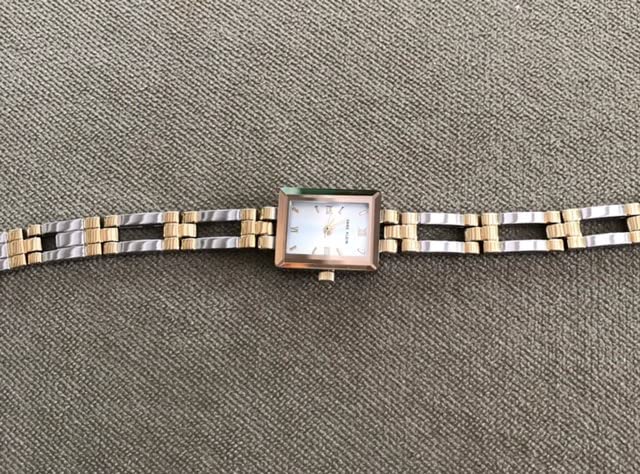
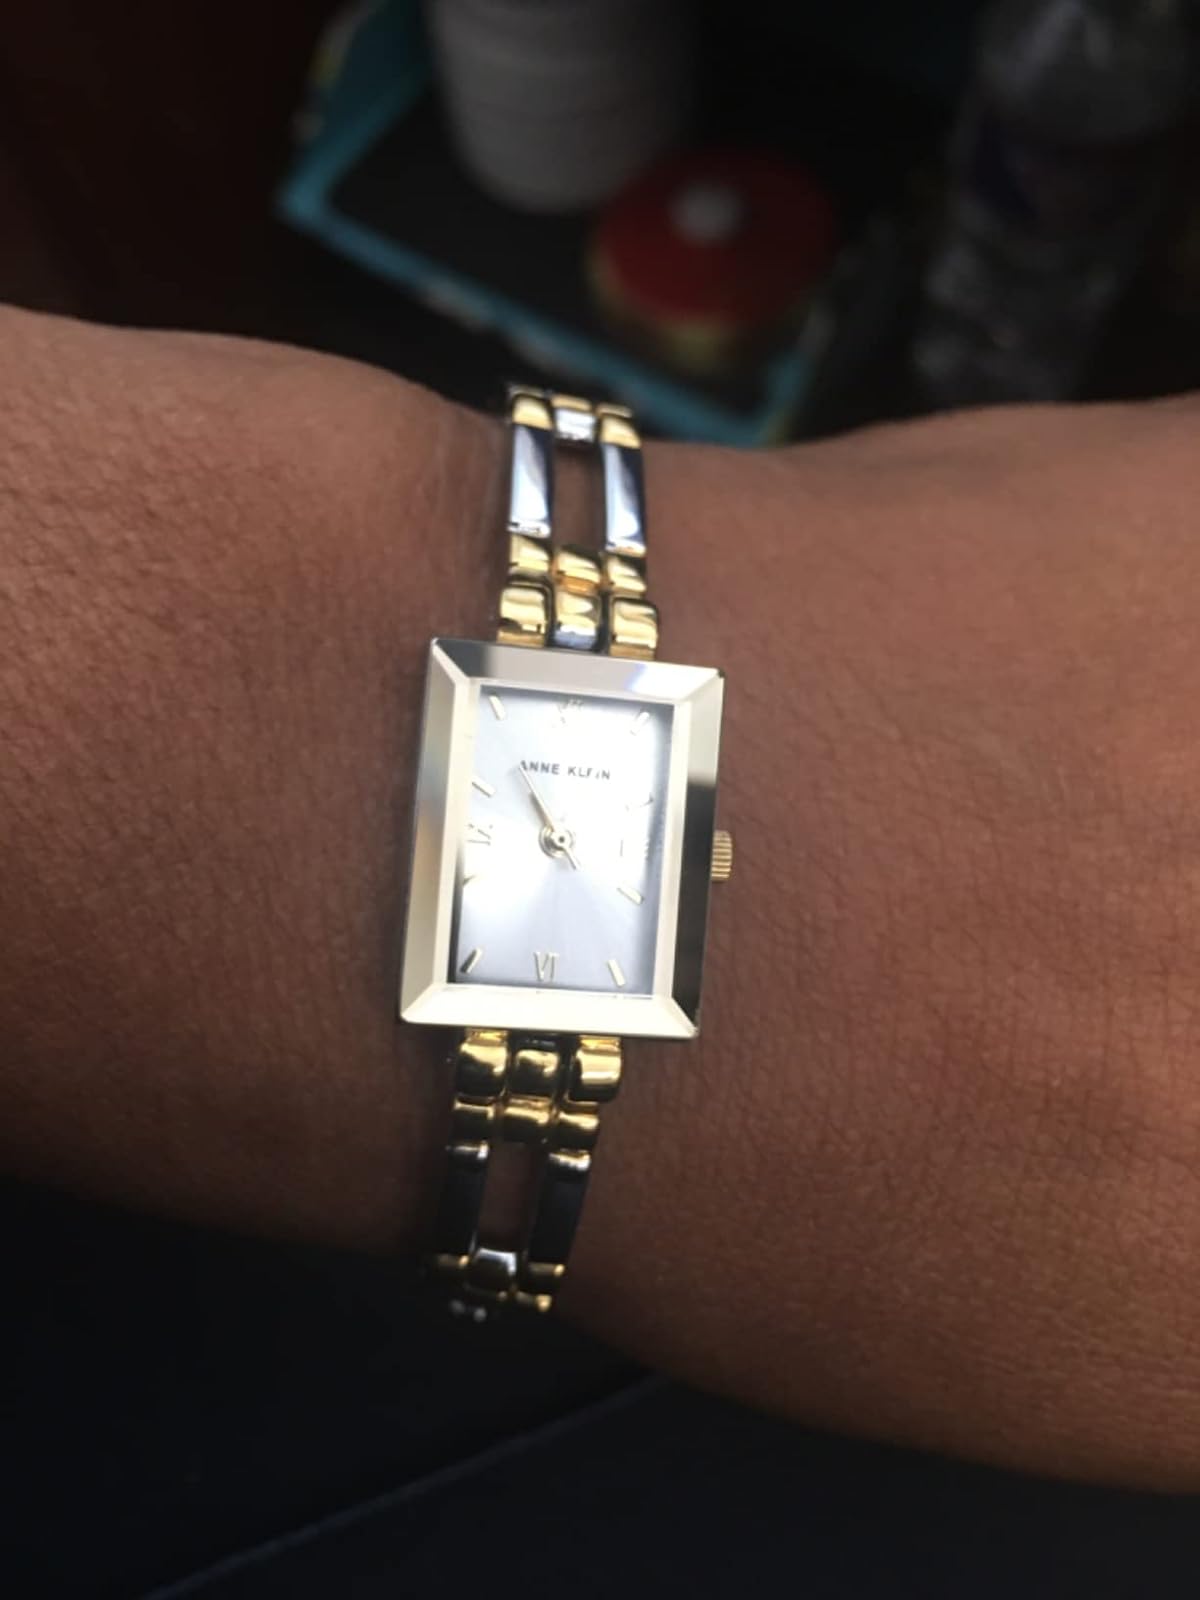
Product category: accessories_watch
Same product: yes